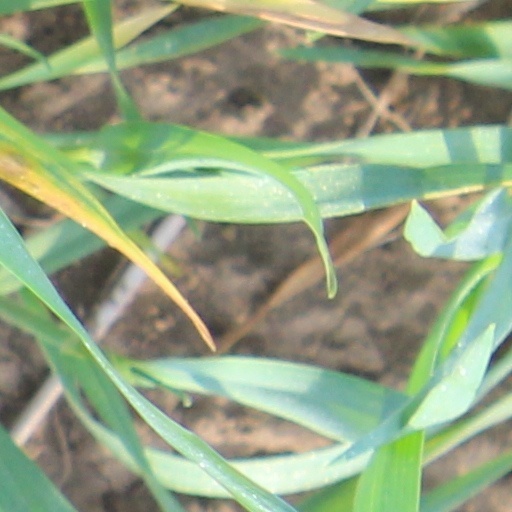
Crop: wheat